List of Hot Adult Contemporary number ones of 1987

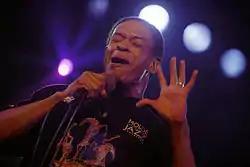
A dark-skinned man singing into a microphone

In 1987, "Billboard" magazine published a chart ranking the top-performing songs in the United States in the adult contemporary music (AC) market. The chart, which in 1987 was published under the title Hot Adult Contemporary, has undergone various name changes during its history but has been published as Adult Contemporary since 1996. In 1987, 22 songs topped the chart based on playlists submitted by radio stations.